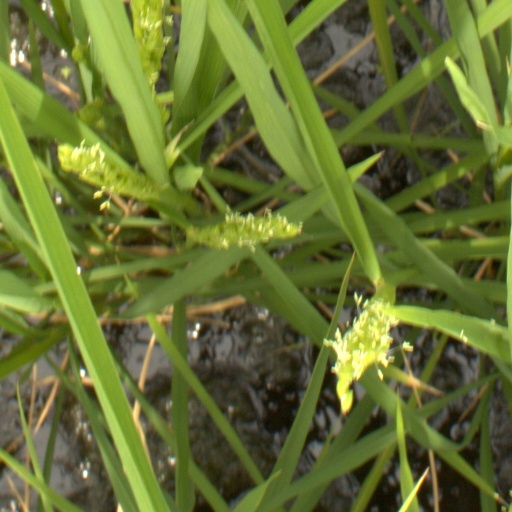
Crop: rice